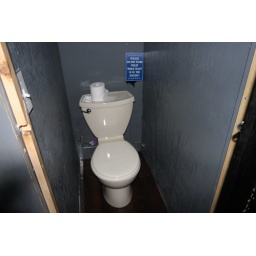
Please do not flush the toilet while the train is standing in the station